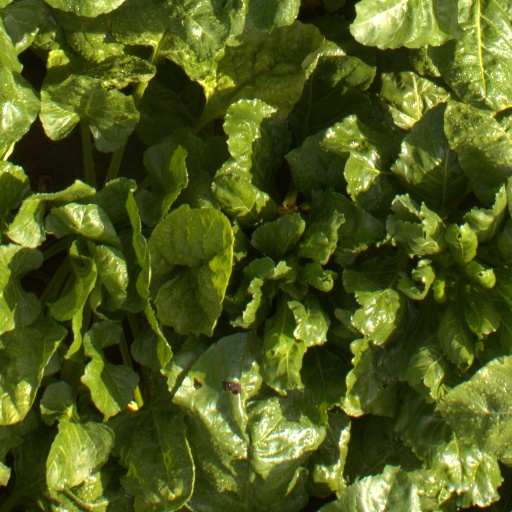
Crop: sugar beet